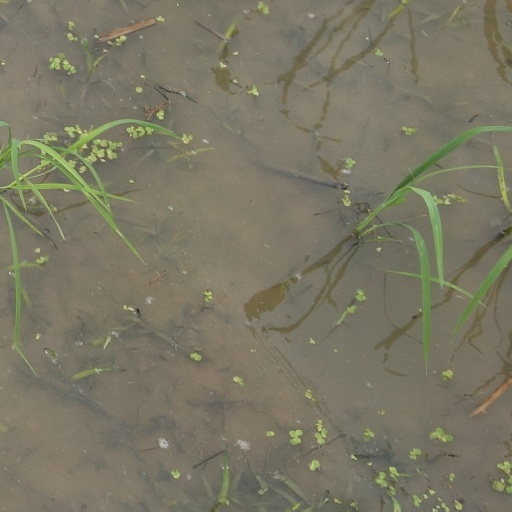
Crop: rice